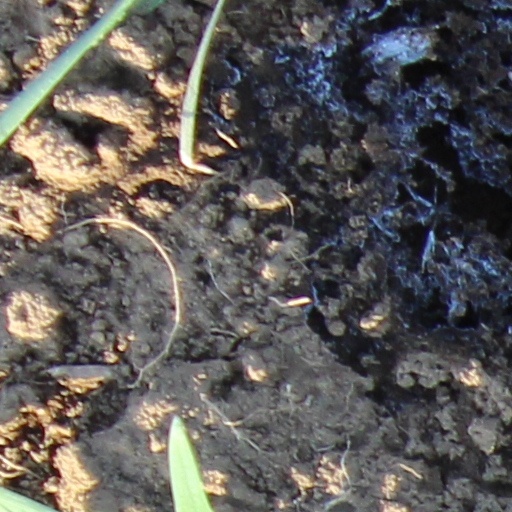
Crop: wheat